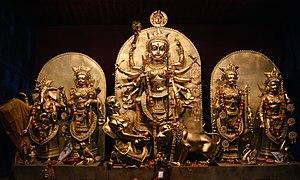
La Durgā pūjā est une des principales fêtes des hindouistes célébrée en Inde, au Bangladesh tout comme par la diaspora à Maurice par exemple, en l'honneur de la déesse Dourgâ. Elle est parfois appelée Akalbodhan, Vijaya Dashami, Dashain, ou Dussehra.